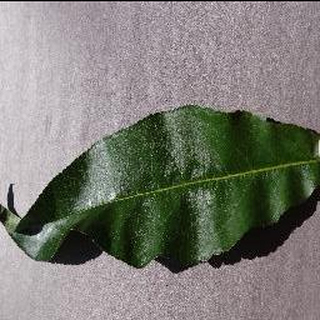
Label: healthy_peach